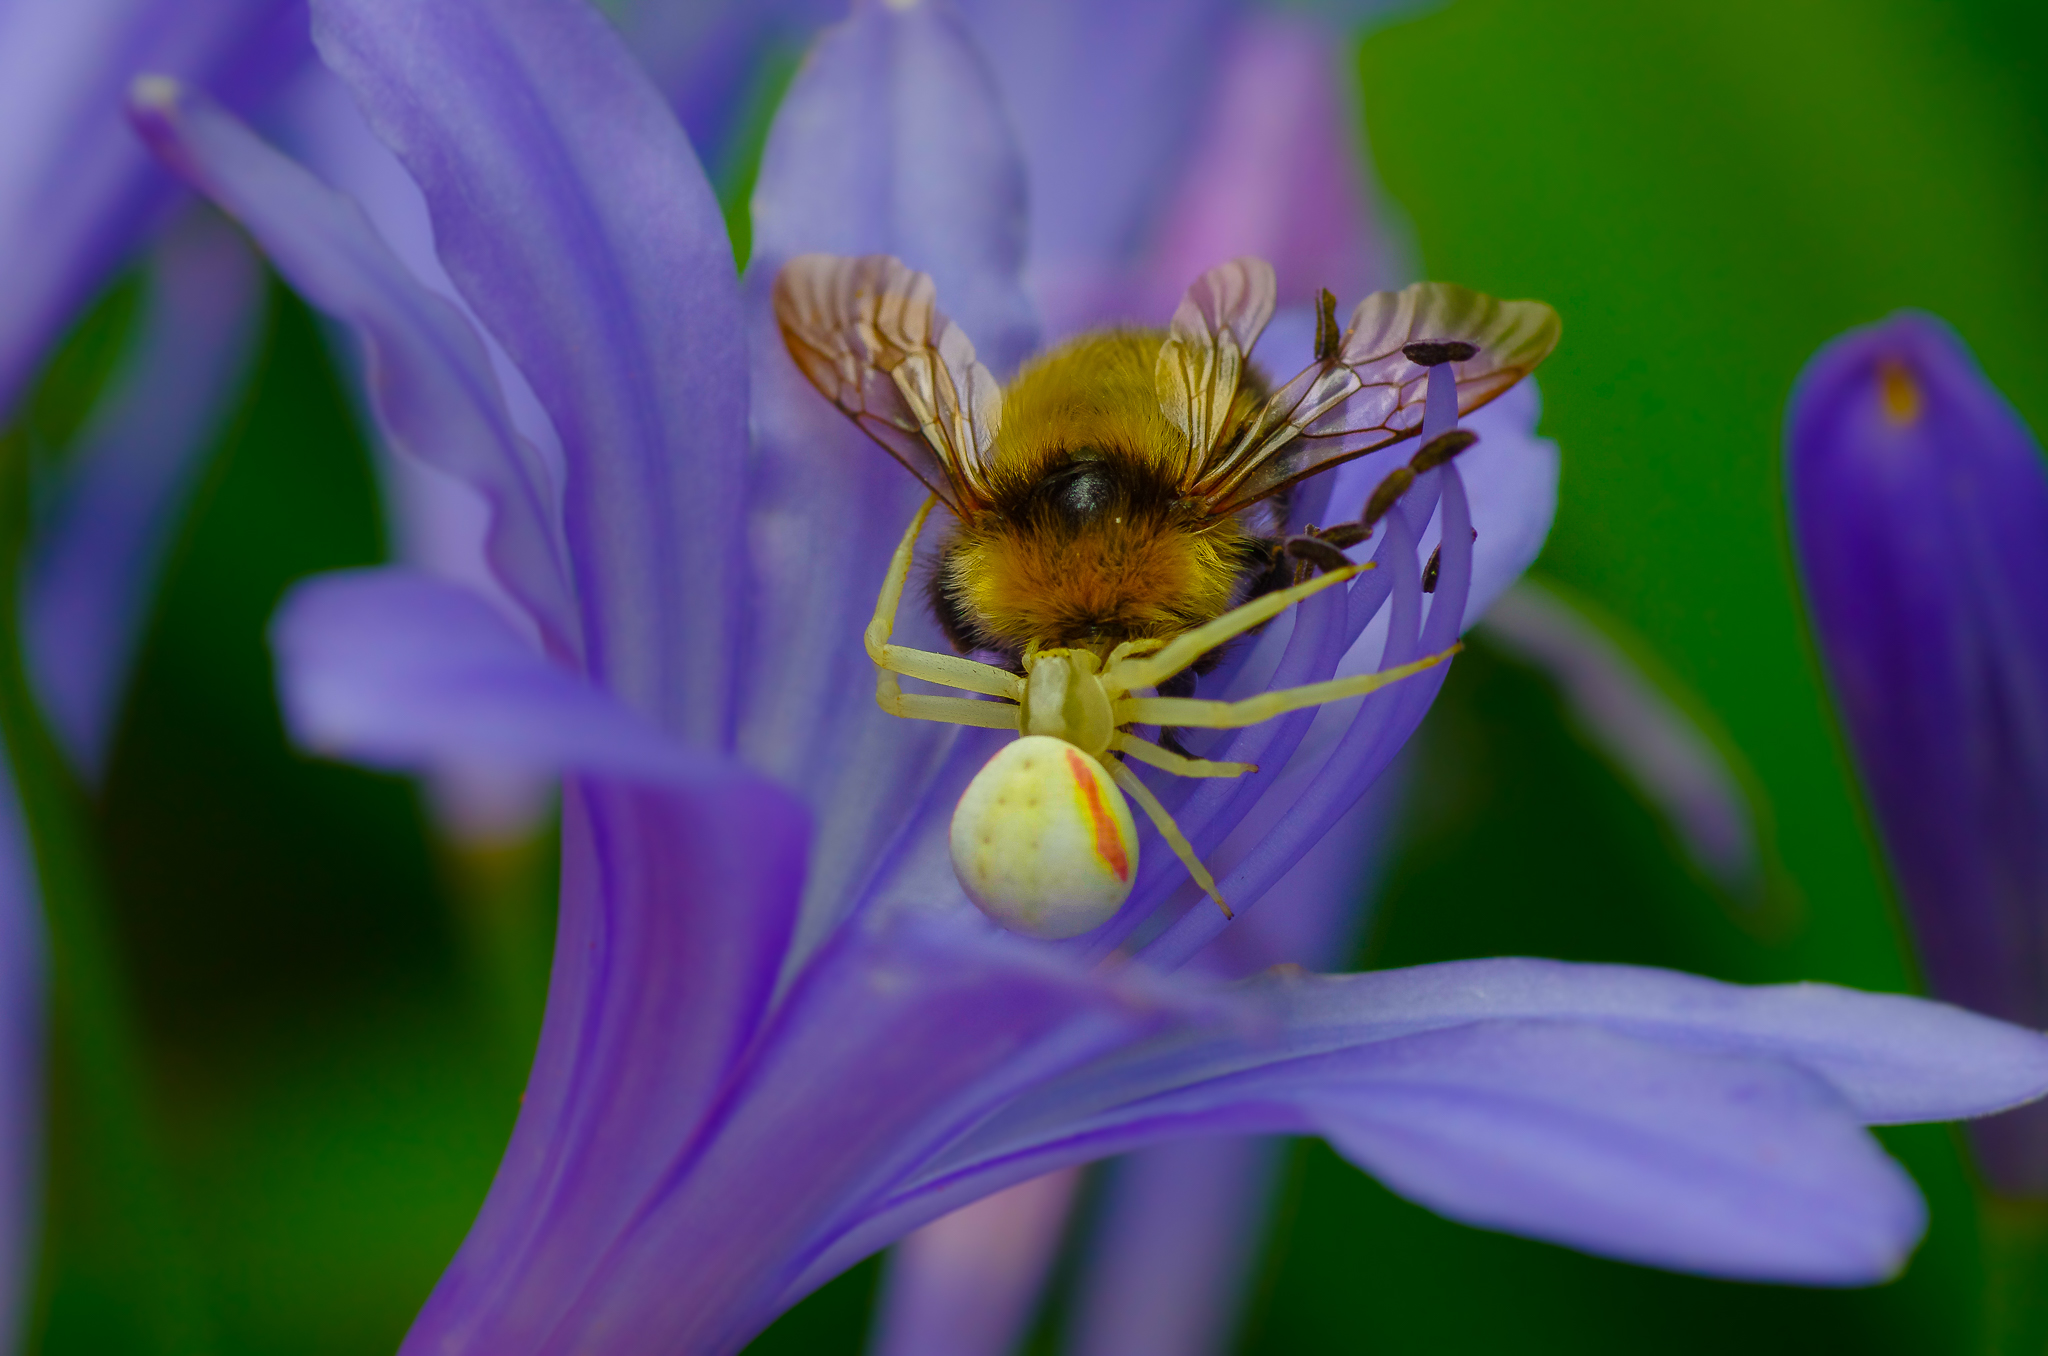
nature, blossom, plant, photography, meadow, flower, petal, pollen, insect, macro, botany, flora, fauna, invertebrate, wildflower, close up, spider, animals, bee, naturaleza, arana, tamron90mm, bumblebee, nectar, ggl1, gaby1, xovesphoto, animales, pentaxk5, macro photography, honey bee, pollinator, plant stem, membrane winged insect